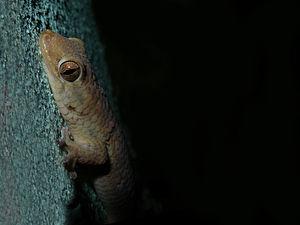
Geckolepis est un genre de geckos de la famille des Gekkonidae.